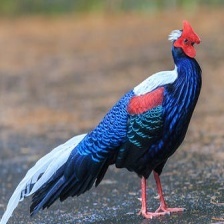
Species: SWINHOES PHEASANT
Scientific name: LOPHURA SWINHOII